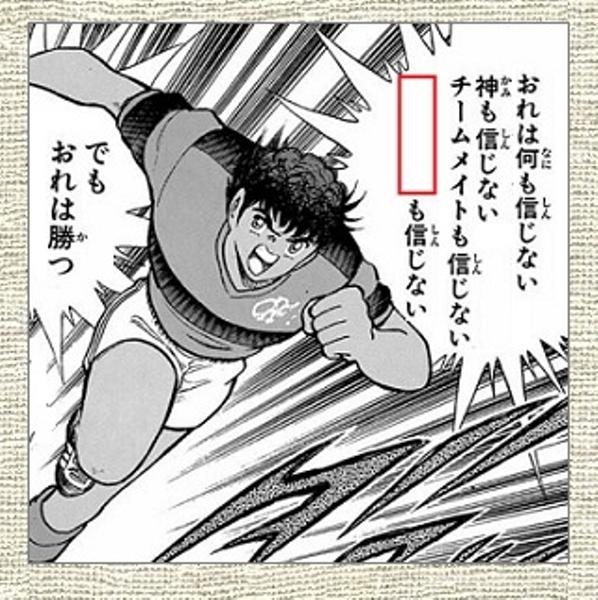
回答: オロナミンC